Fleet Air Arm

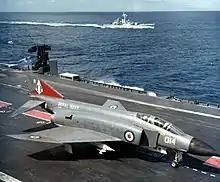
Phantom FG.1 of 892 NAS aboard in 1972

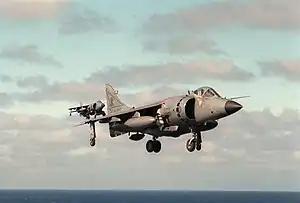
Two Sea Harriers from 800 Naval Air Squadron approach the flight deck of U.S. Navy aircraft carrier in 1984.

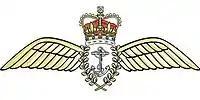
Fleet Air Arm pilot wings

After the war the FAA needed to fly jet aircraft from their carriers. The jet aircraft of the era were considerably less effective at low speeds than propeller aircraft, but propeller aircraft could not effectively fight jets at the high speeds flown by jet aircraft. The FAA took on its first jet, the Sea Vampire, in the late 1940s. The Sea Vampire was the first jet credited with taking off and landing on a carrier. The Air Arm continued with high-powered prop aircraft alongside the new jets resulting in the FAA being woefully outpowered during the Korean War. Nevertheless, jets were not yet wholly superior to propeller aircraft and a flight of ground attack Hawker Sea Furies downed a MiG-15 and damaged others in an engagement.